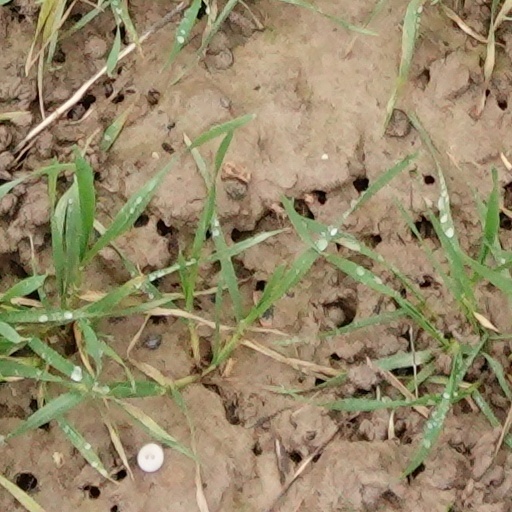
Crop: wheat